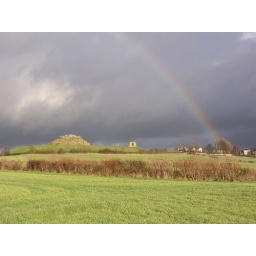
Rainbow over Sandal castle pot of gold was stolen